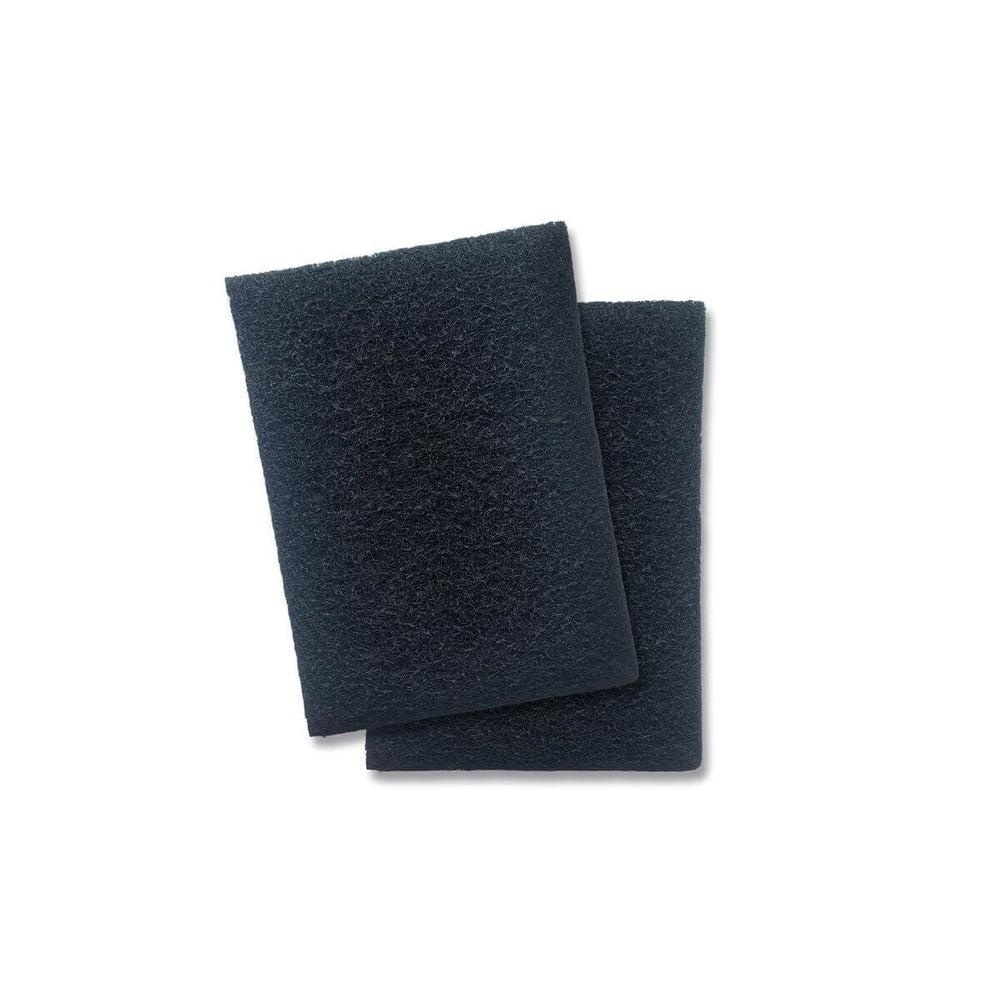
Joseph Joseph Replacement Charcoal Odour Filters 2 Pack
Keep your kitchen bin smelling fresh with these Joseph Joseph Replacement Charcoal Odour Filters. This pack of 2 activated charcoal filters are suitable for use with Joseph Joseph Totem Compact and Totem Max Kitchen Recycling Bins, as well as the Stack Compost Caddy. Simply insert the replacement odour filter to the underside of your bin lid to absorb and eliminate bad odours. Combatting bin odour has never been easier! Features: Material: Activated carbon Colour: Black Pack of 2 replacement charcoal filters Suitable for use with Joseph Joseph Totem Kitchen Recycling Bins and Stack Compost Caddy Discreetly fits into the bottom of the lid Absorbs bad odours from the bin Size: 9.5cm W x 7cm D x 0.5cm H
Brand: Joseph Joseph
Category: Home & Garden > Household Supplies > Trash Compactor Accessories > Trash Compactor Filters